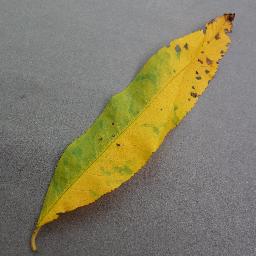
Label: Peach___Bacterial_spot